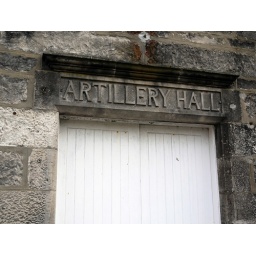
Carved stone sign on a building in Helmsdale.